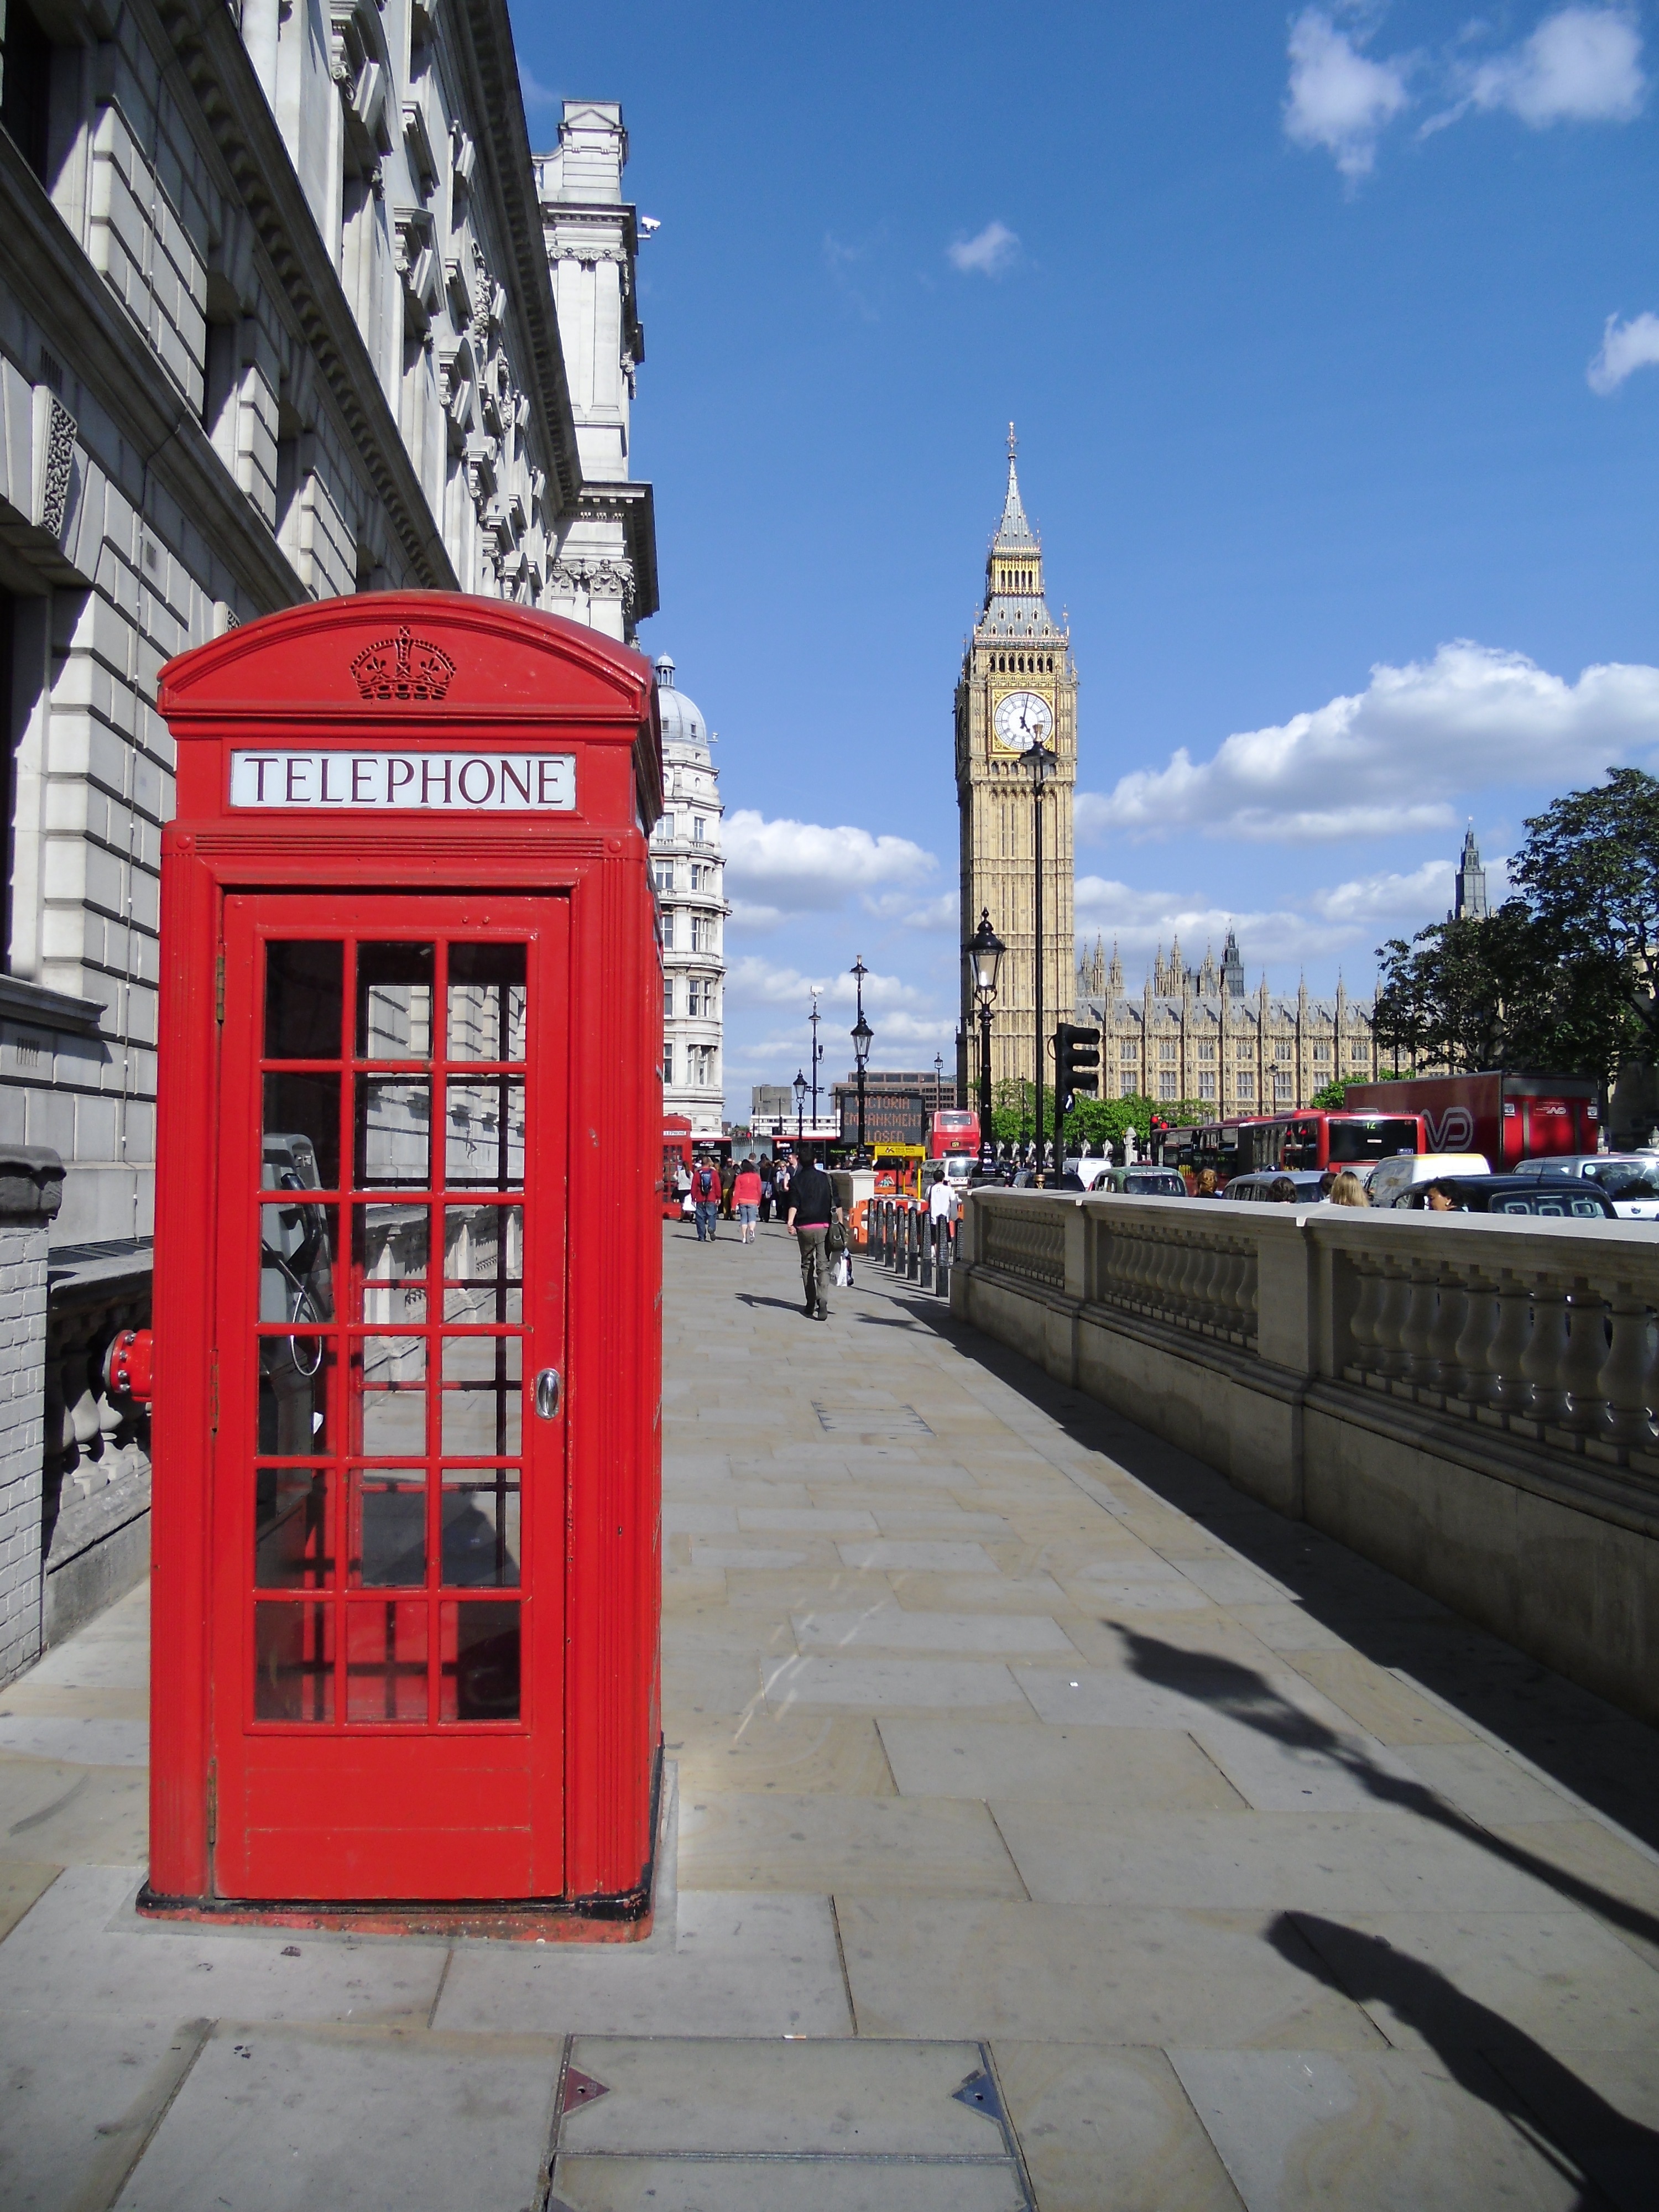
street, town, city, downtown, travel, transport, tower, cabin, public transport, big ben, london, phone booth, urban area, telephone booth, human settlement, outdoor structure